Beata Zawadzka

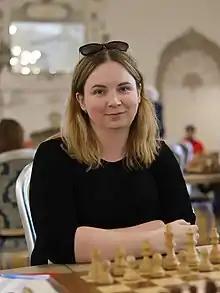
Beata Zawadzka (2021)

Beata Zawadzka (born 26 June 1986 in Warsaw) is a Polish chess player. She won the bronze medal with the Polish team at the 35th Chess Olympiad in 2002.